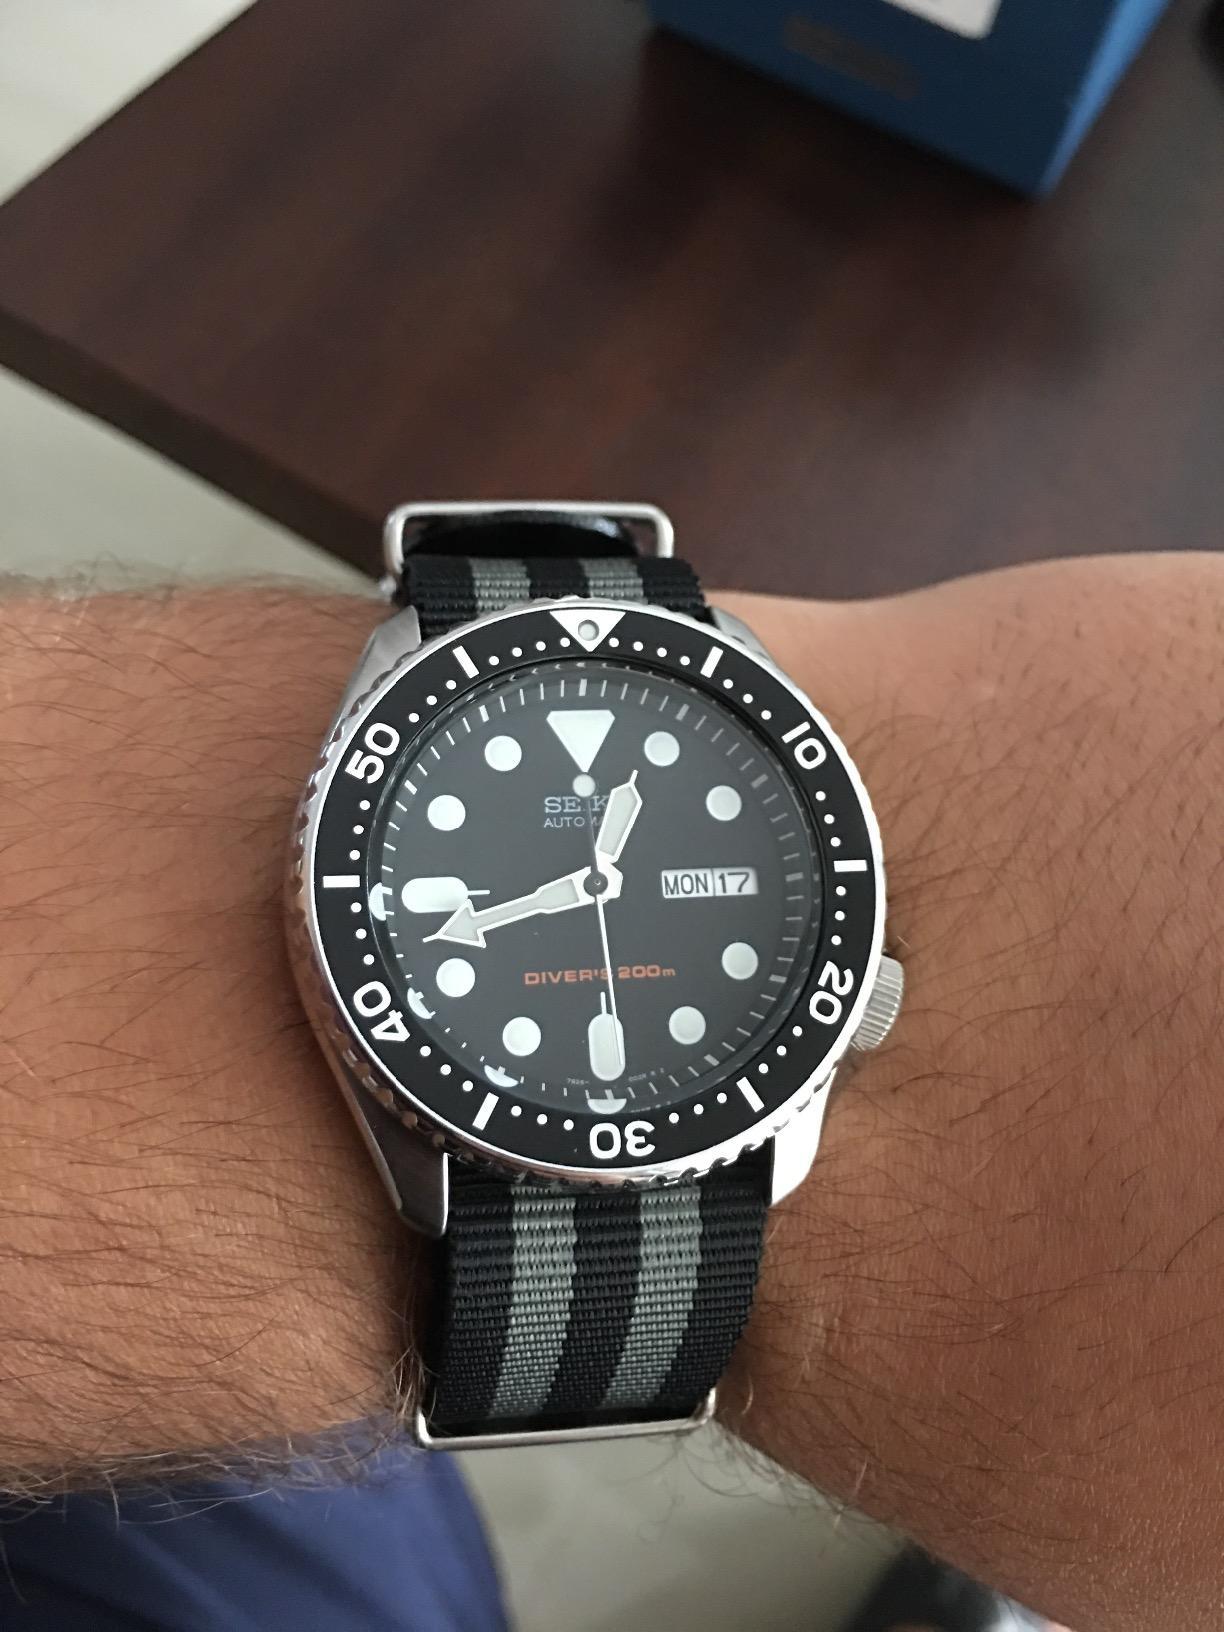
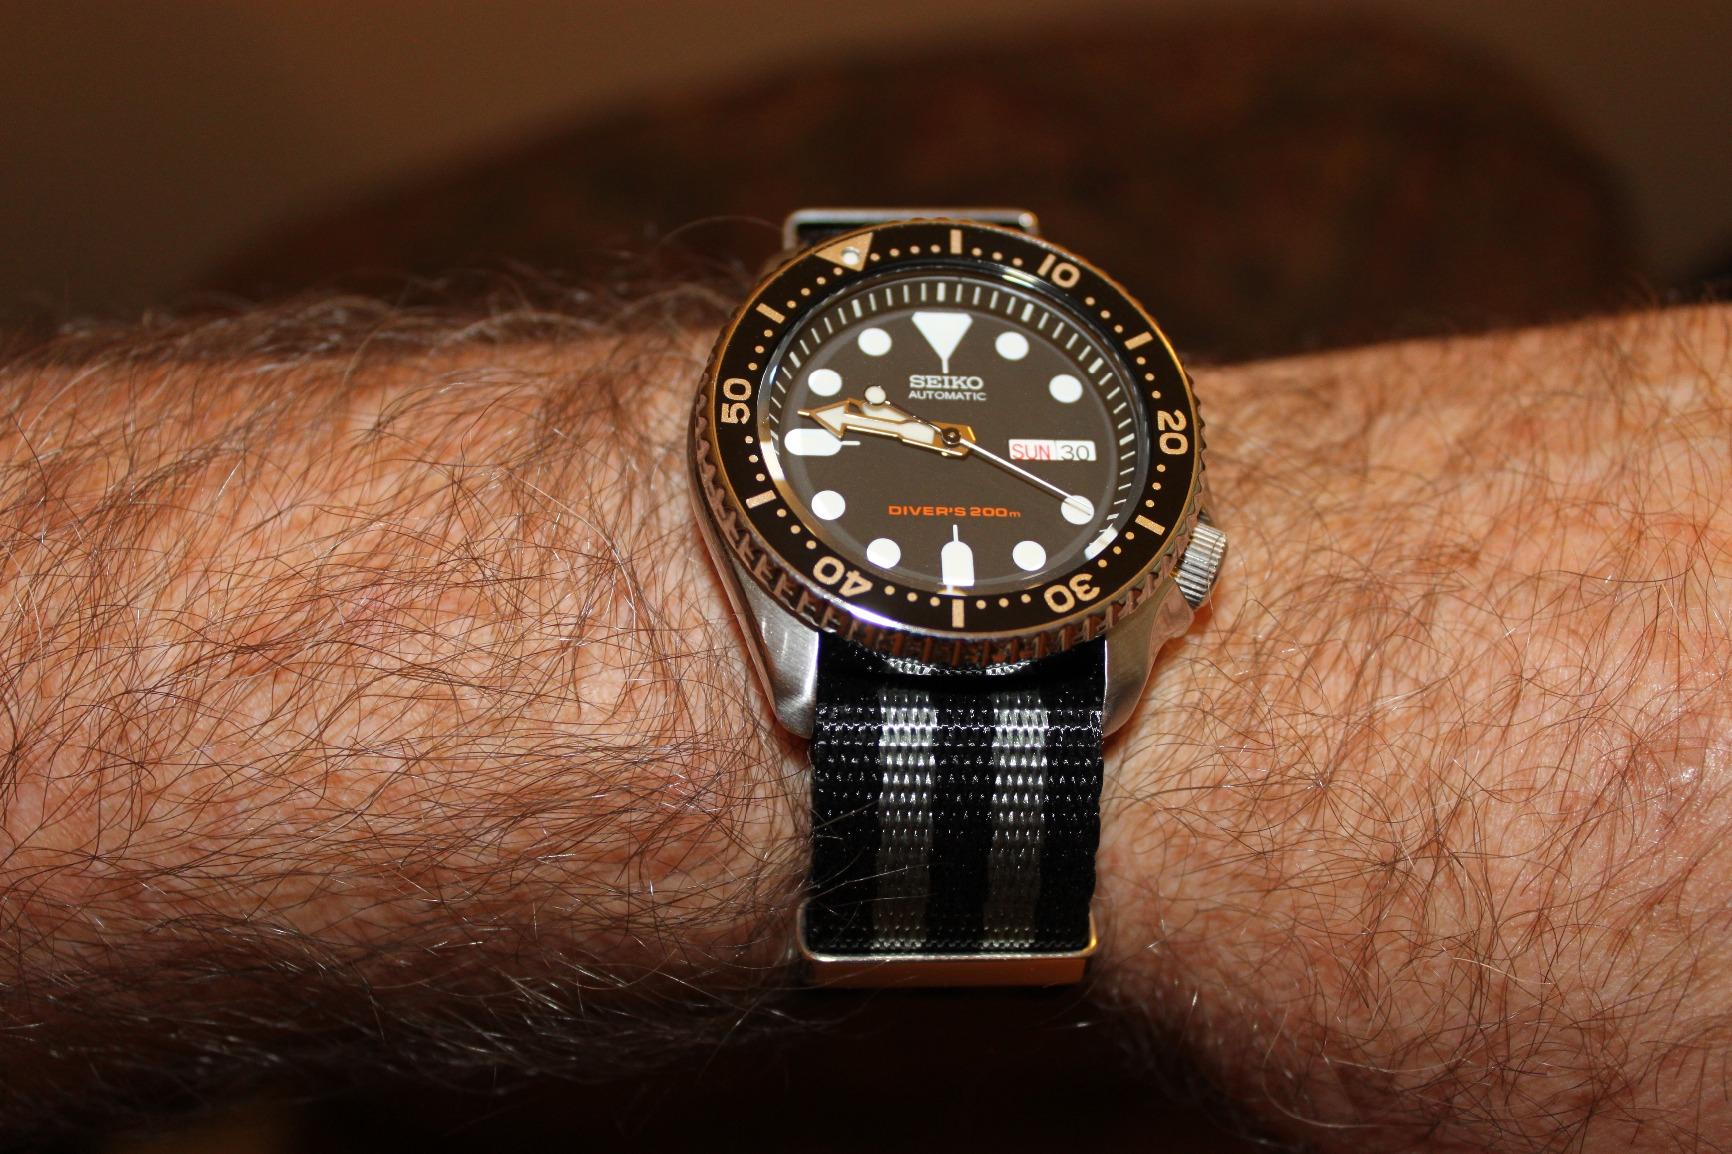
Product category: accessories_watch
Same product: yes